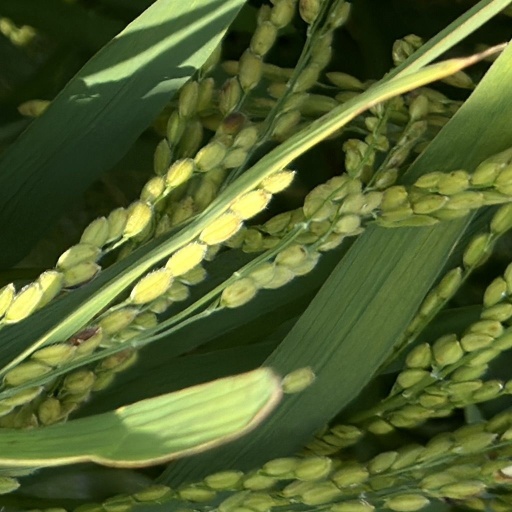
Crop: rice